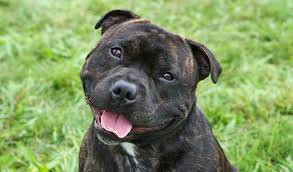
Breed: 203-n000015-Staffordshire_bullterrier